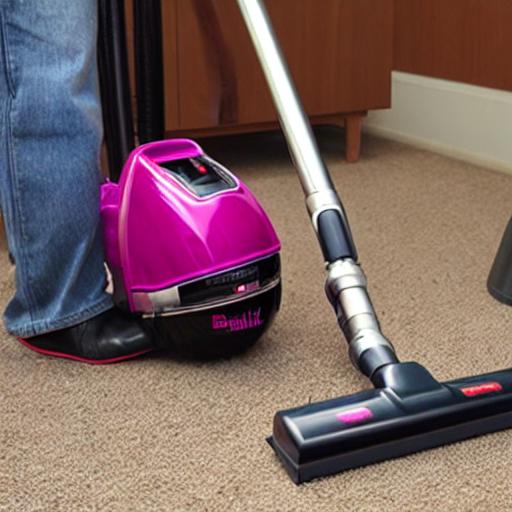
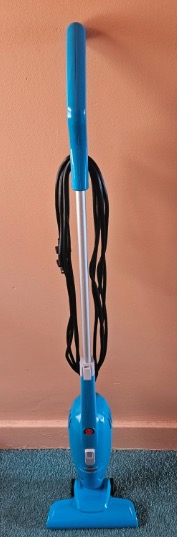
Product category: items_vacuum
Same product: no